General Instrument CP1600

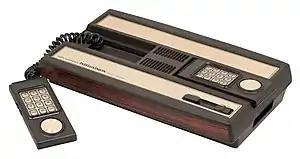
The Intellivision video game console was the only widespread application of the CP1600 family.

The CP1600 is a 16-bit microprocessor created in a partnership between General Instrument and Honeywell, introduced in February 1975. It is one of the first single-chip 16-bit processors. The overall design bears a strong resemblance to the PDP-11.